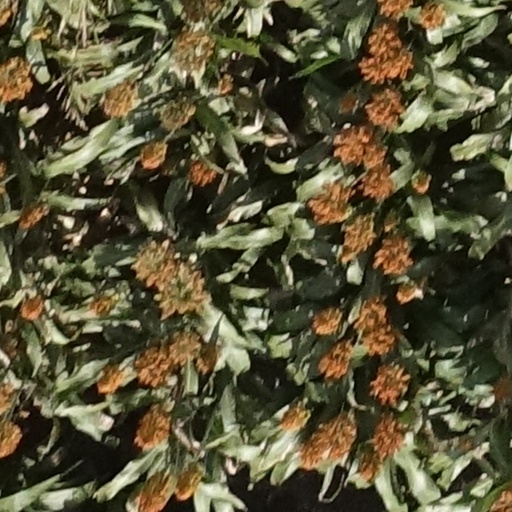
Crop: sorghum